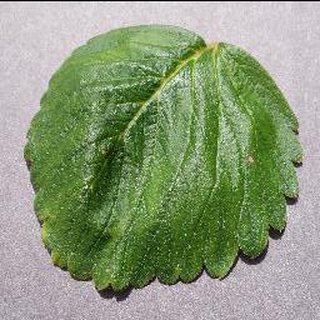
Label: healthy_strawberry